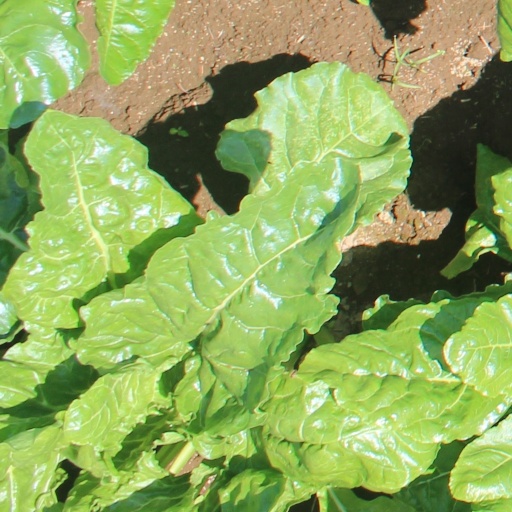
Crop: sugar beet